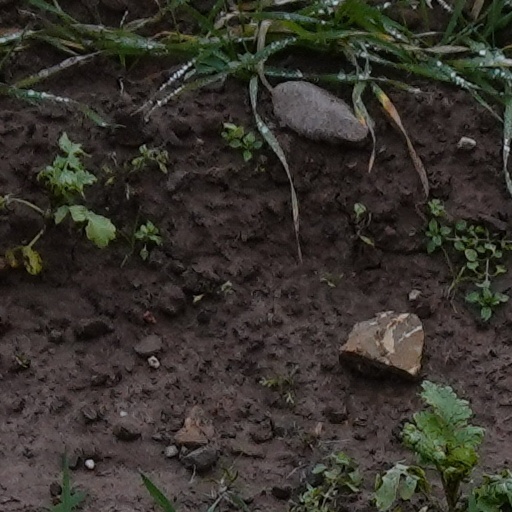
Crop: wheat